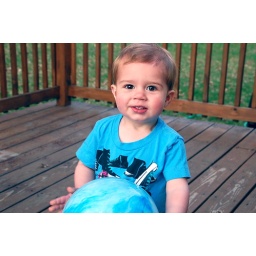
Miles, running around with his big blue ball on the deck one morning before daycare.